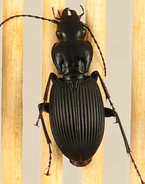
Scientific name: Pterostichus lachrymosus
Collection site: Mountain Lake Biological Station NEON (MLBS), plot MLBS_010